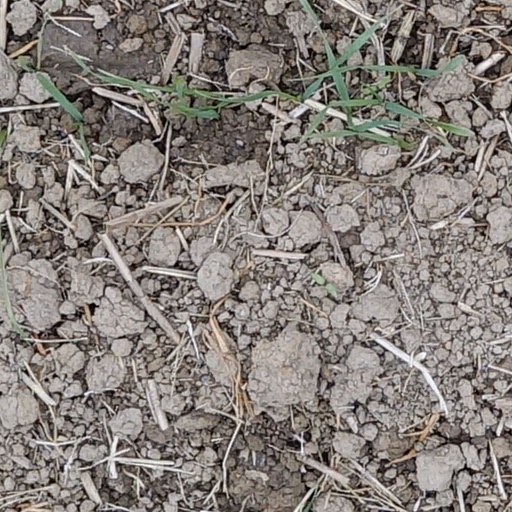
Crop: wheat